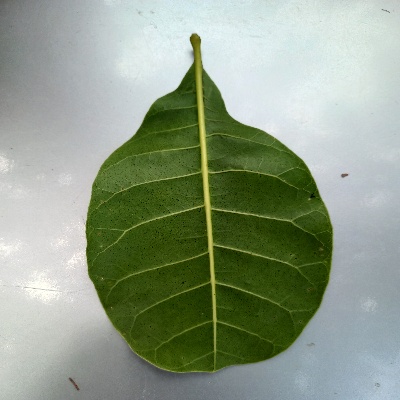
Crop: Cashew
Condition: healthy